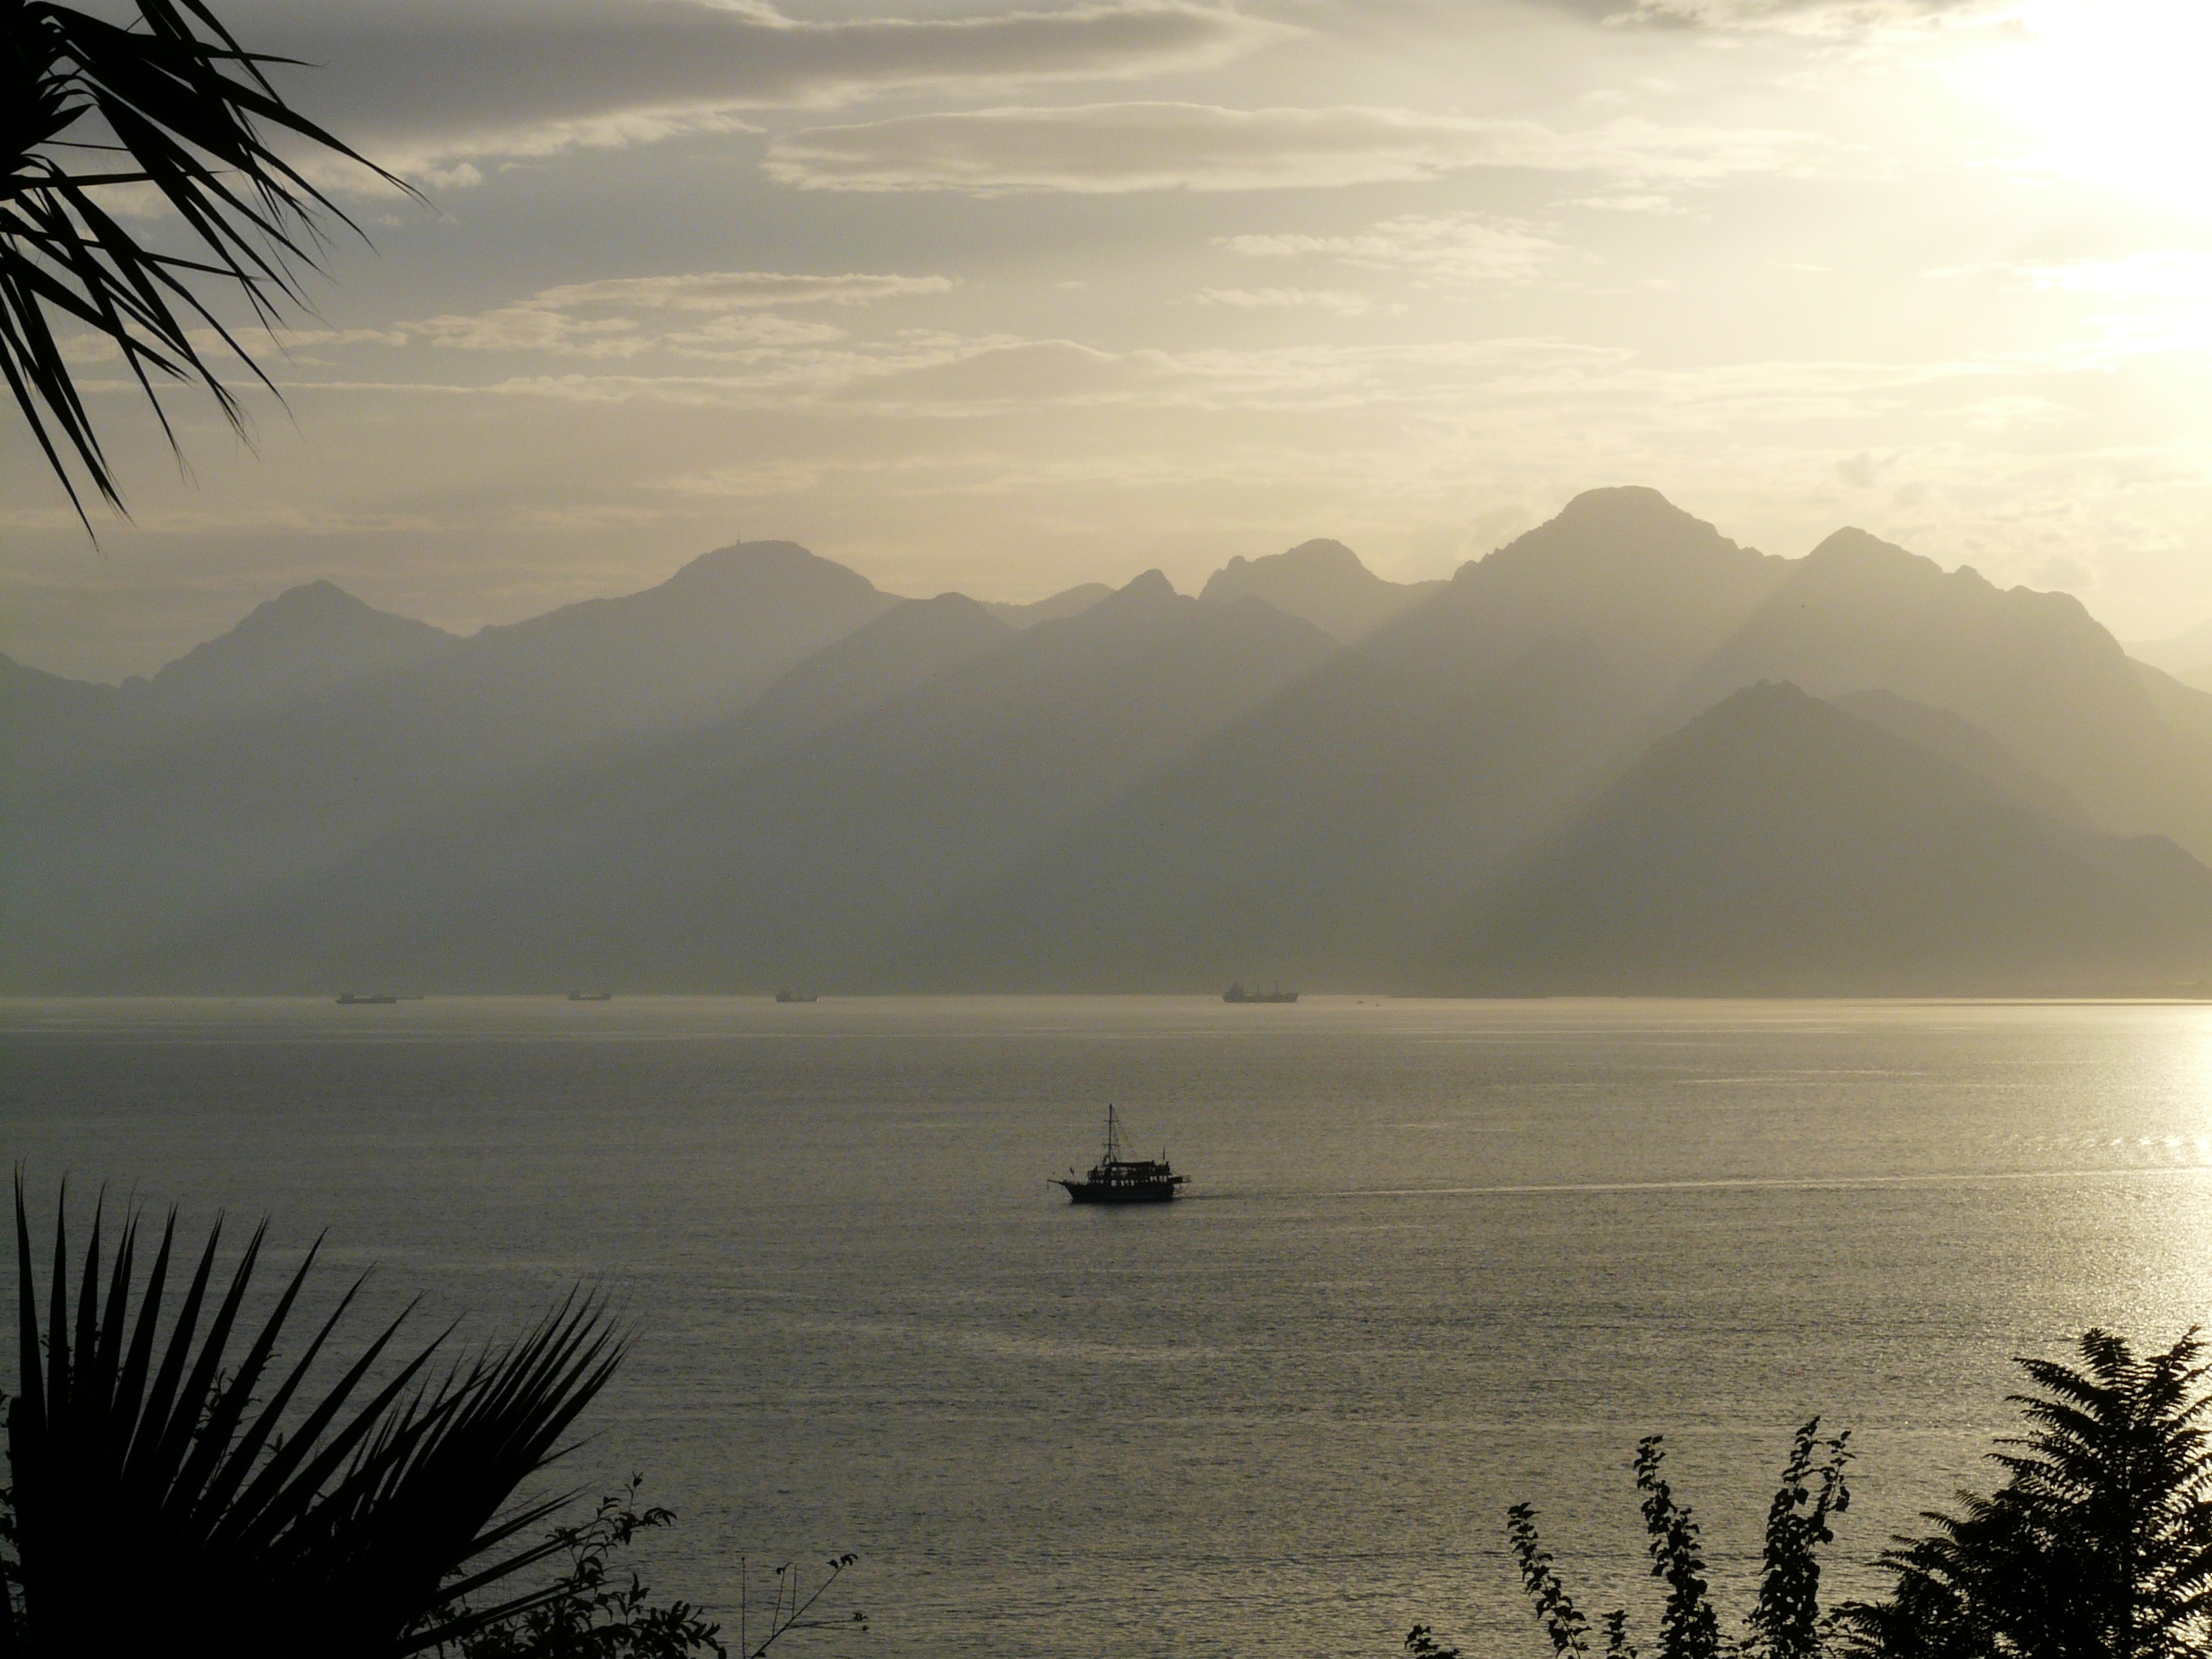
sea, coast, nature, ocean, horizon, mountain, cloud, sun, fog, sunrise, sunset, mist, sunlight, morning, hill, shore, wave, lake, dawn, cliff, dusk, evening, reflection, holiday, bay, body of water, mountains, turkey, outlook, loch, idyll, palm trees, sunbeam, antalya, turkish riviera, atmospheric phenomenon